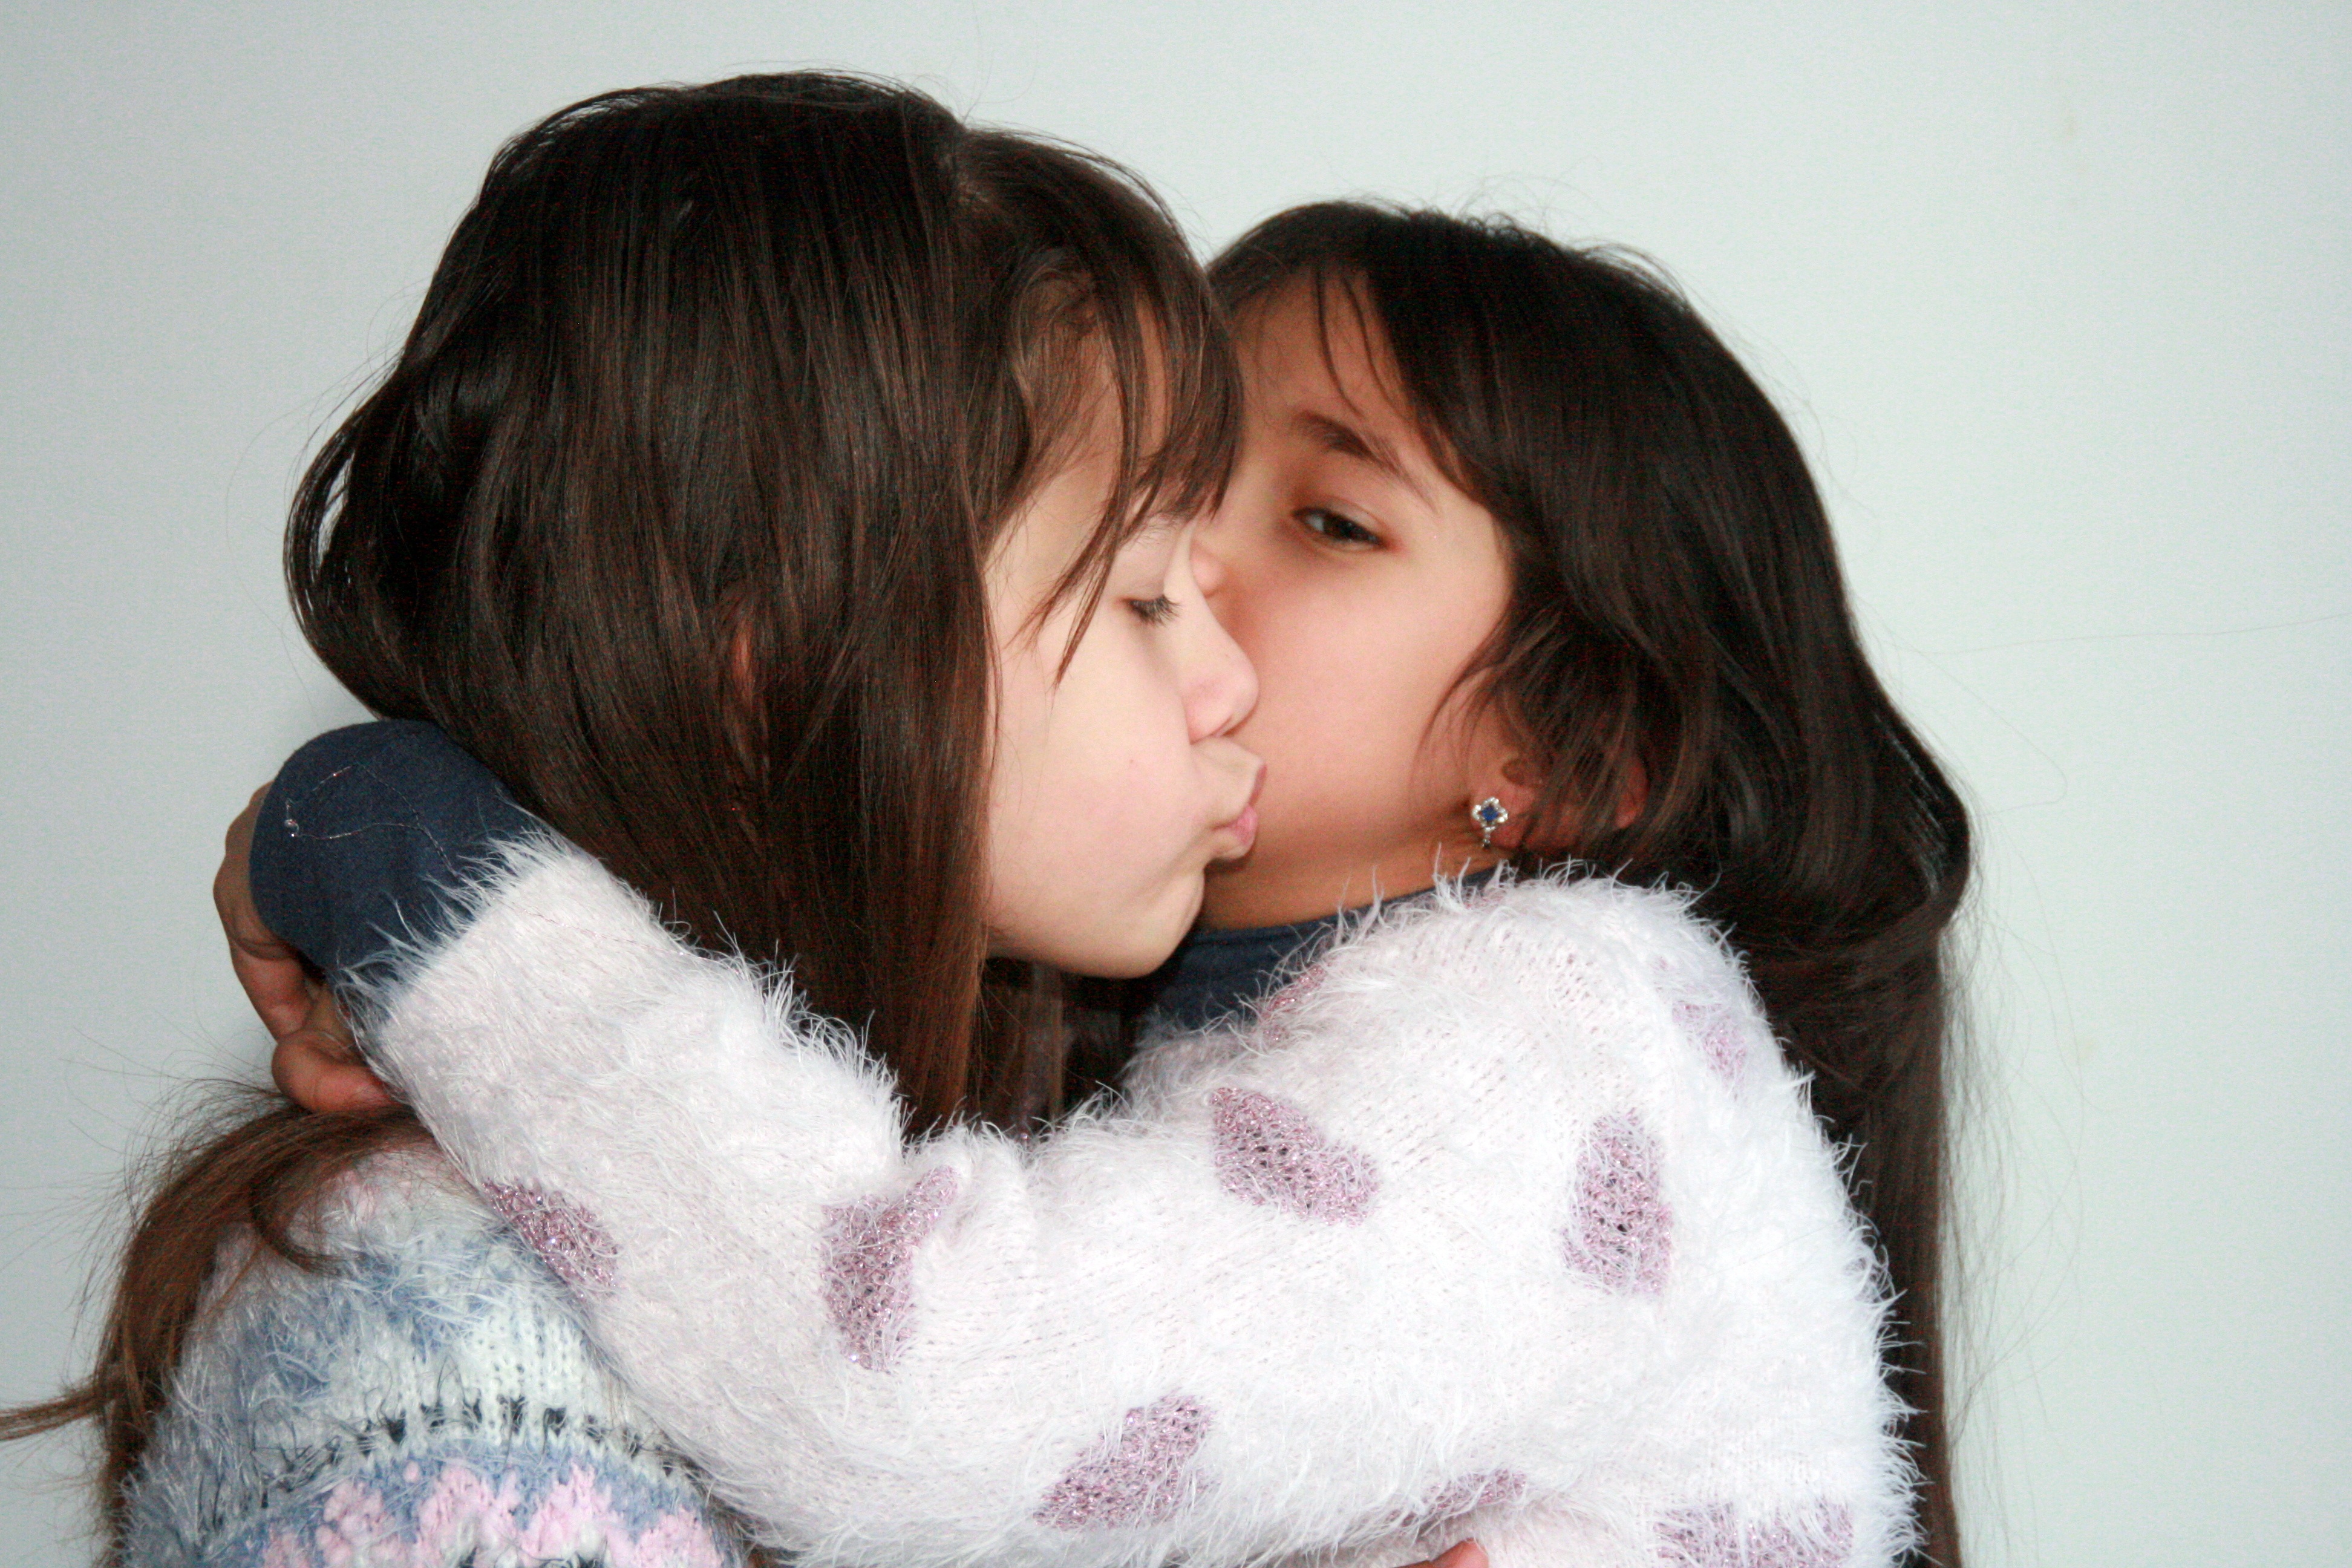
person, girl, love, romance, child, smile, hug, mother, infant, innocence, skin, beauty, organ, emotion, sisters, interaction, photo shoot, human action